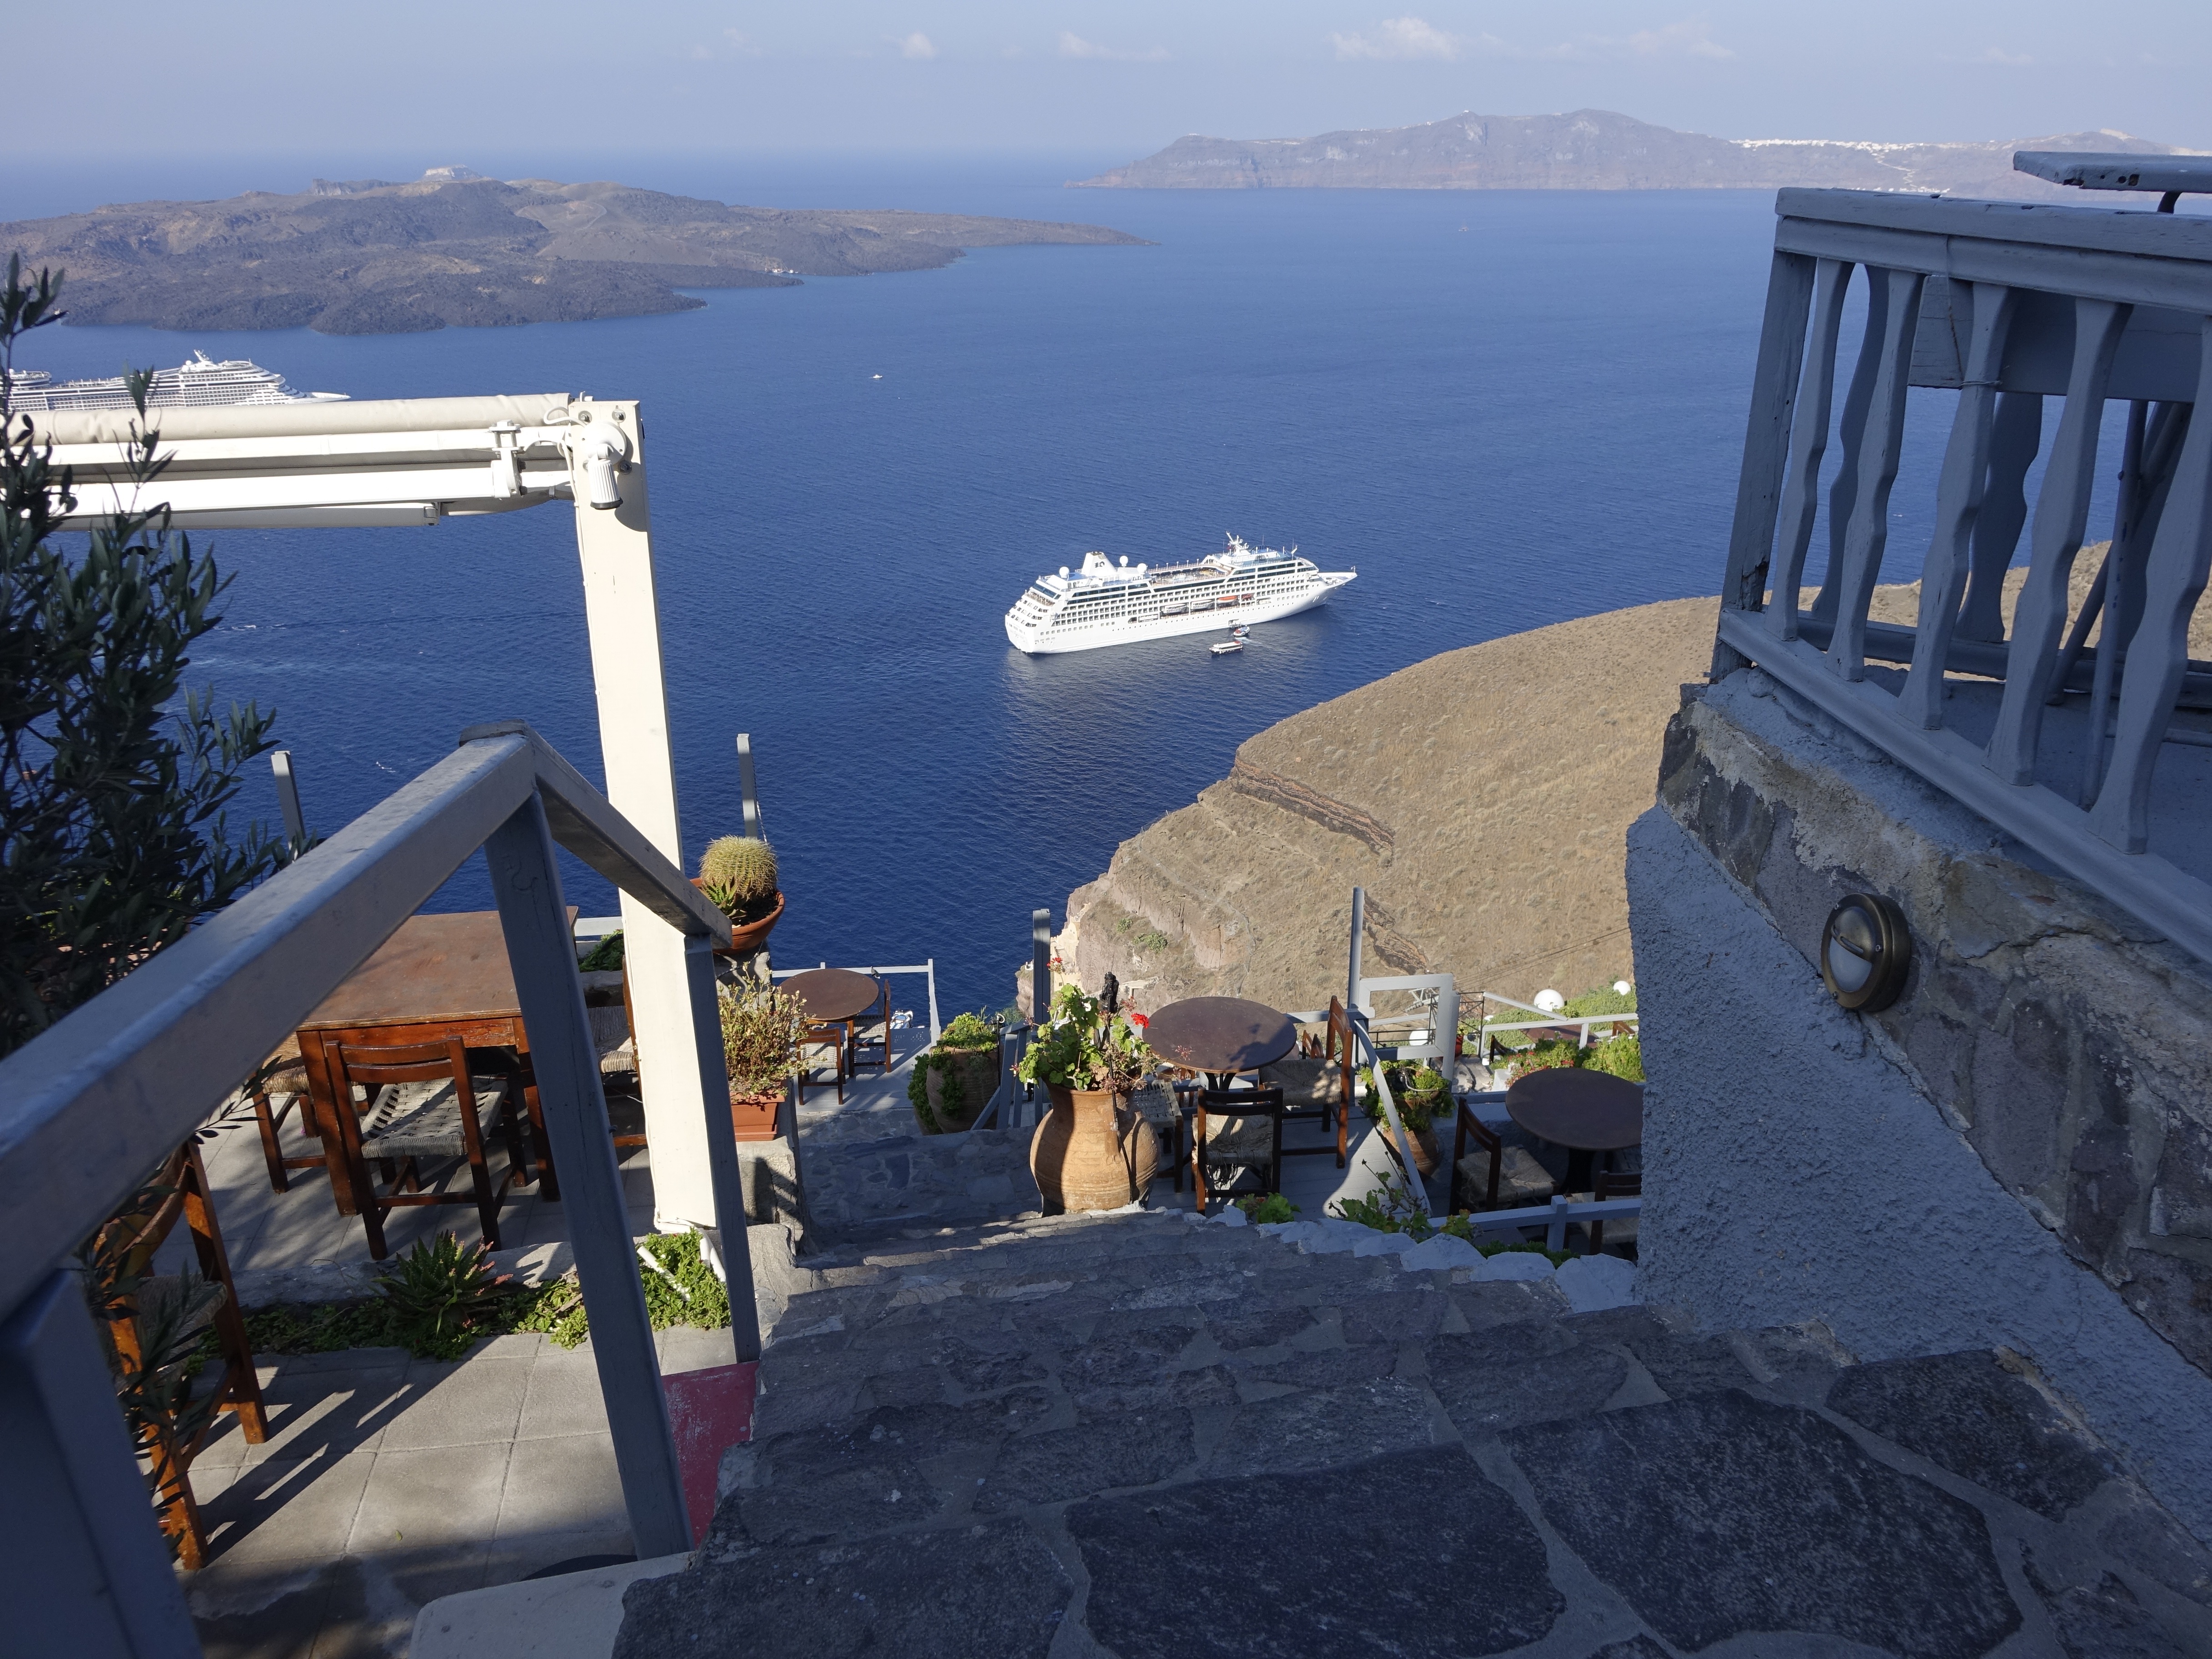
sea, coast, ocean, dock, vacation, vehicle, bay, santorini, outlook, cyclades